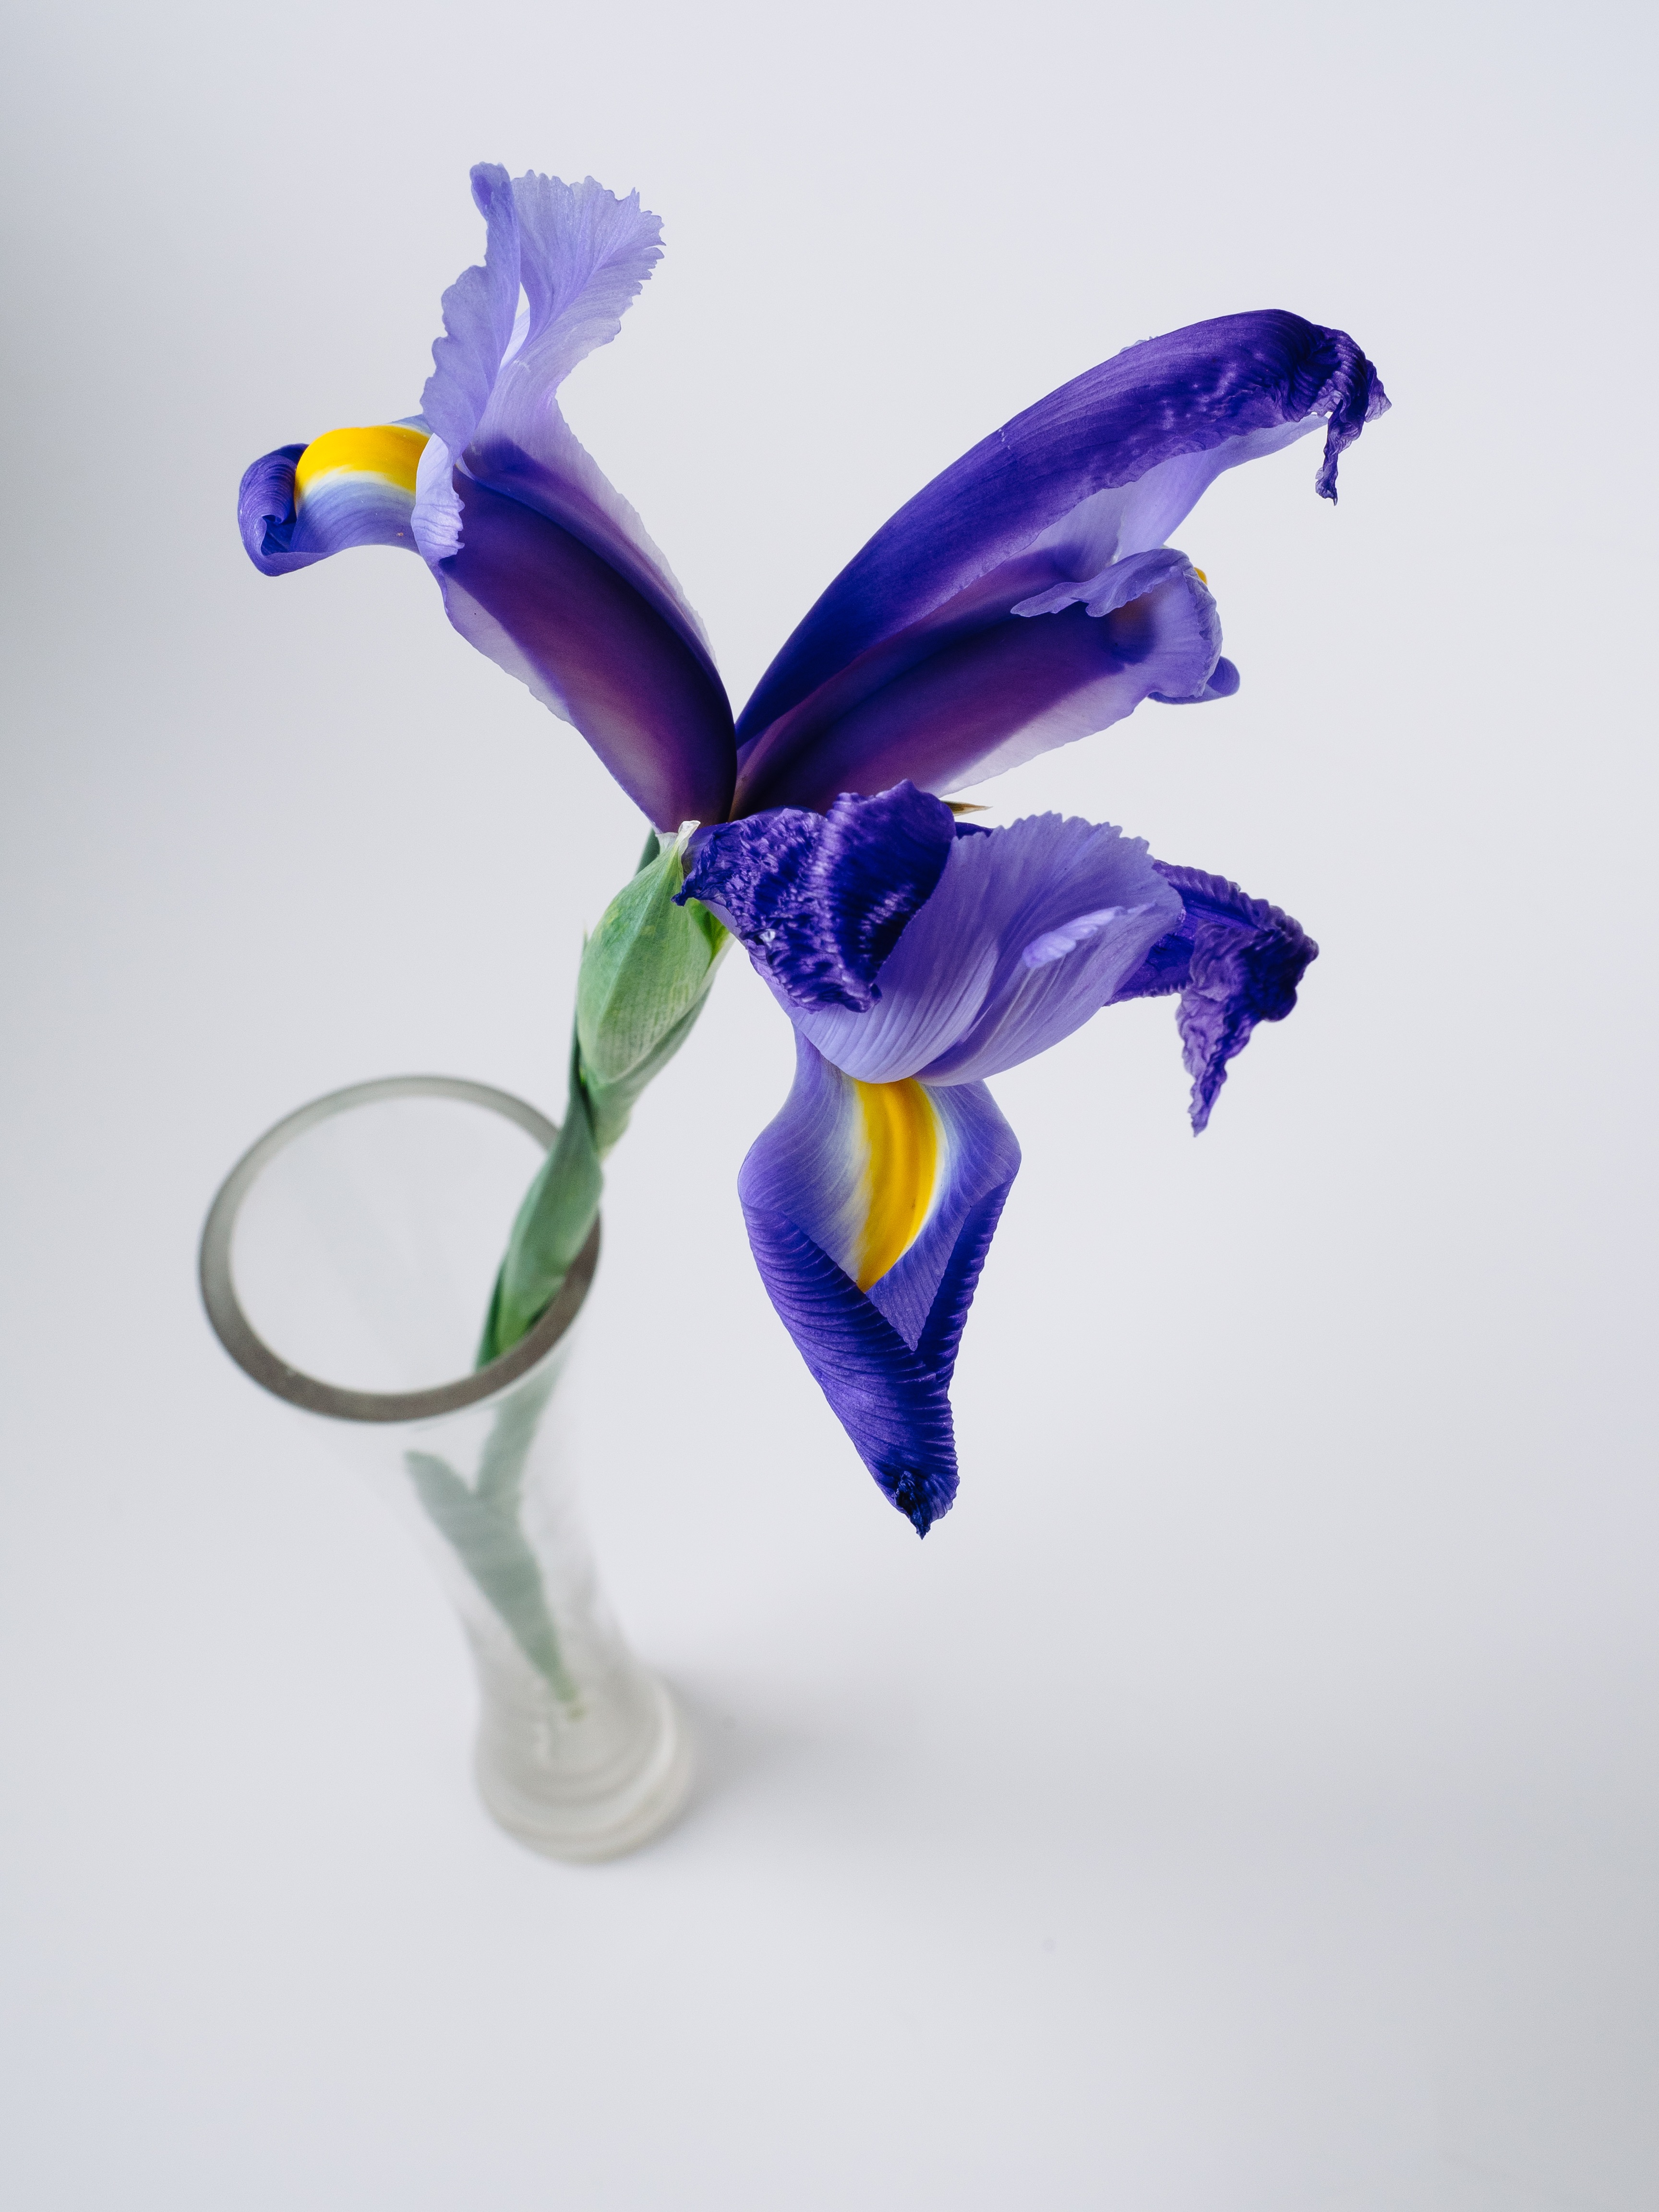
plant, flower, purple, petal, blue, toy, product, eye, violet, organ, flowering plant